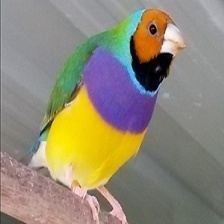
Species: GOULDIAN FINCH
Scientific name: ERYTHRURA GOULDIAE
ImageNet parent category: house_finch